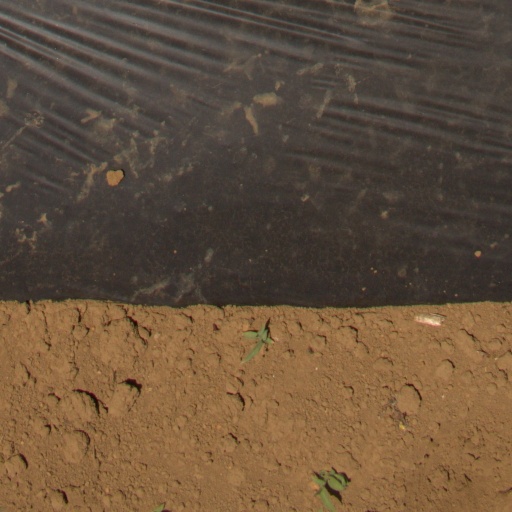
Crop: Jerusalem artichoke